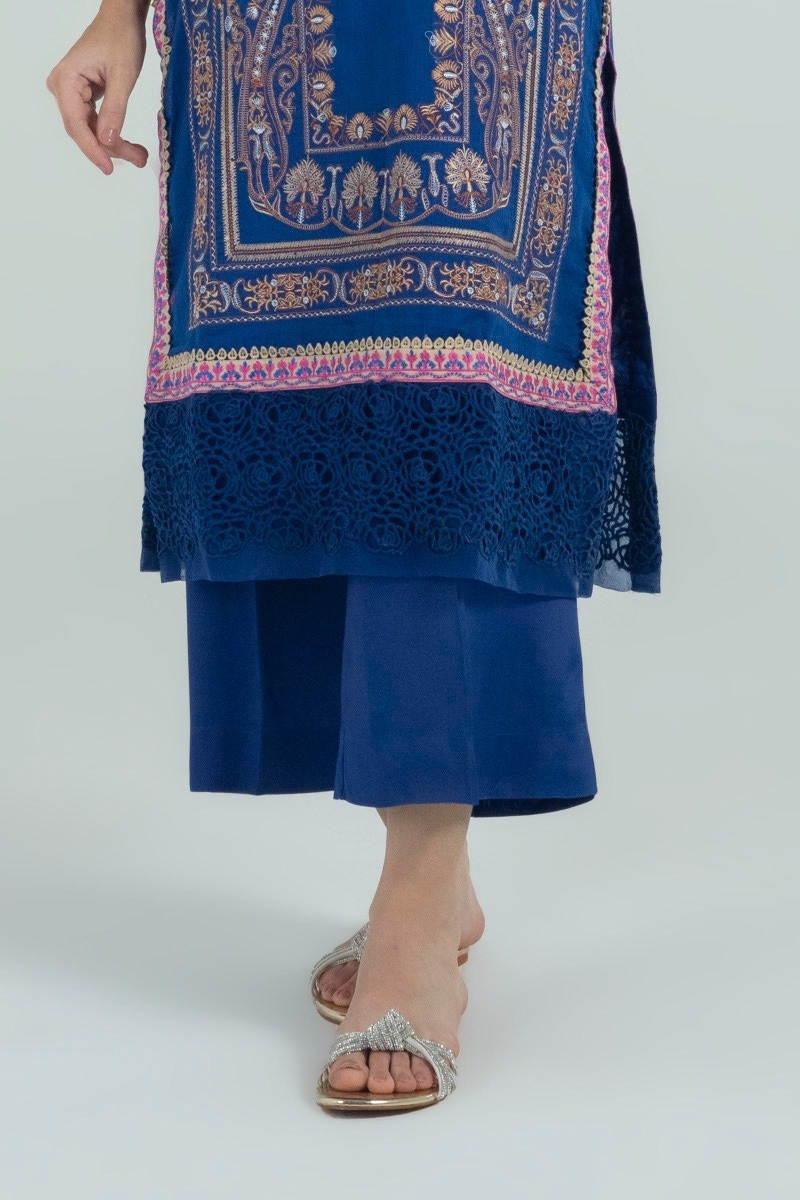
navy multi embroidered lace top